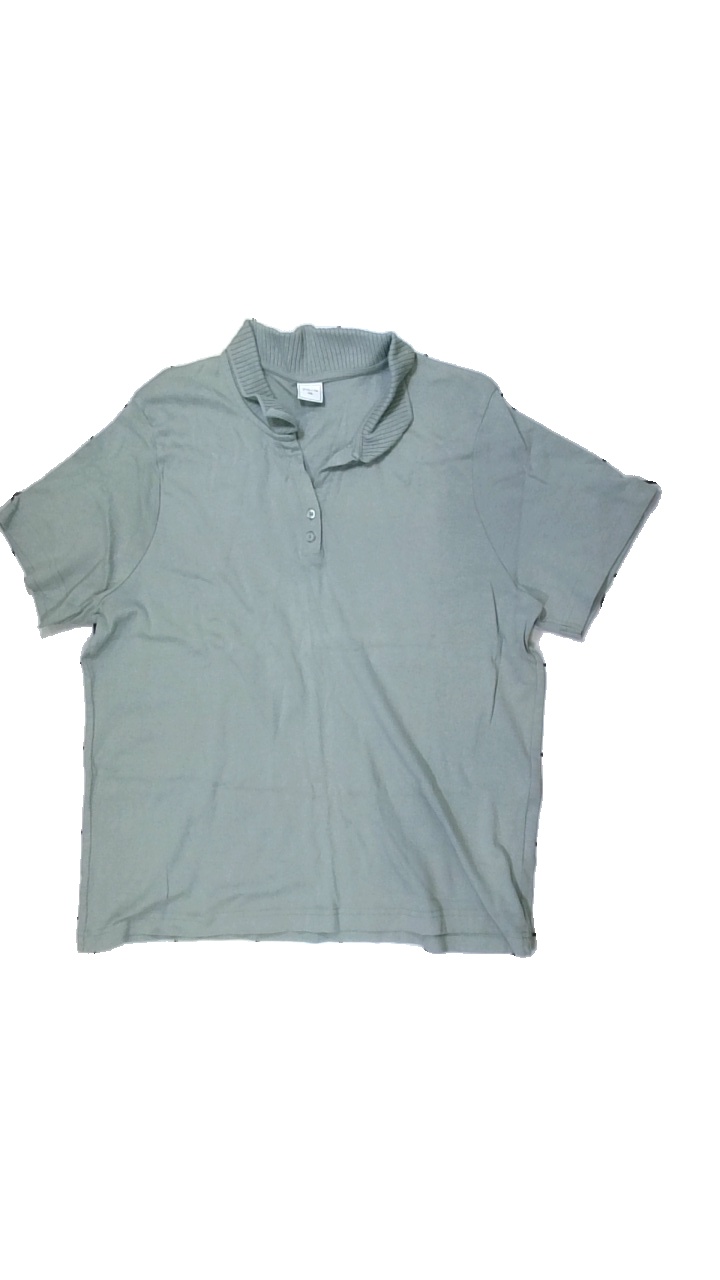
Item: Top (Men)
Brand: Florie
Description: grön pike
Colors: Green
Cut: Regular
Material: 100% cotton
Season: All
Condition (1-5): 5
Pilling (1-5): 5
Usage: Reuse
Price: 50-100